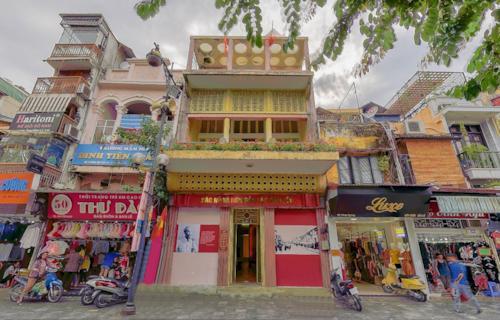
có những cửa hàng quần áo xuất hiện ở bên đường